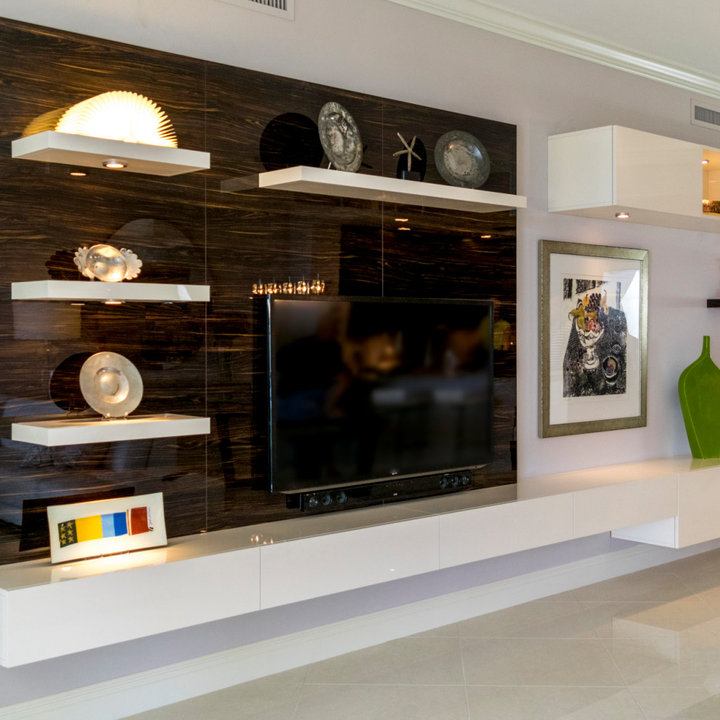
Style: Modern